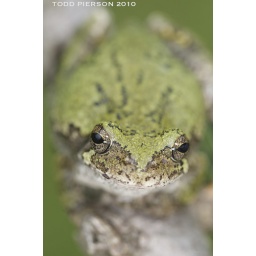
Adult female from central Indiana, demonstrating the vivid green coloration often present in the &amp;quot;gray&amp;quot; treefrog.